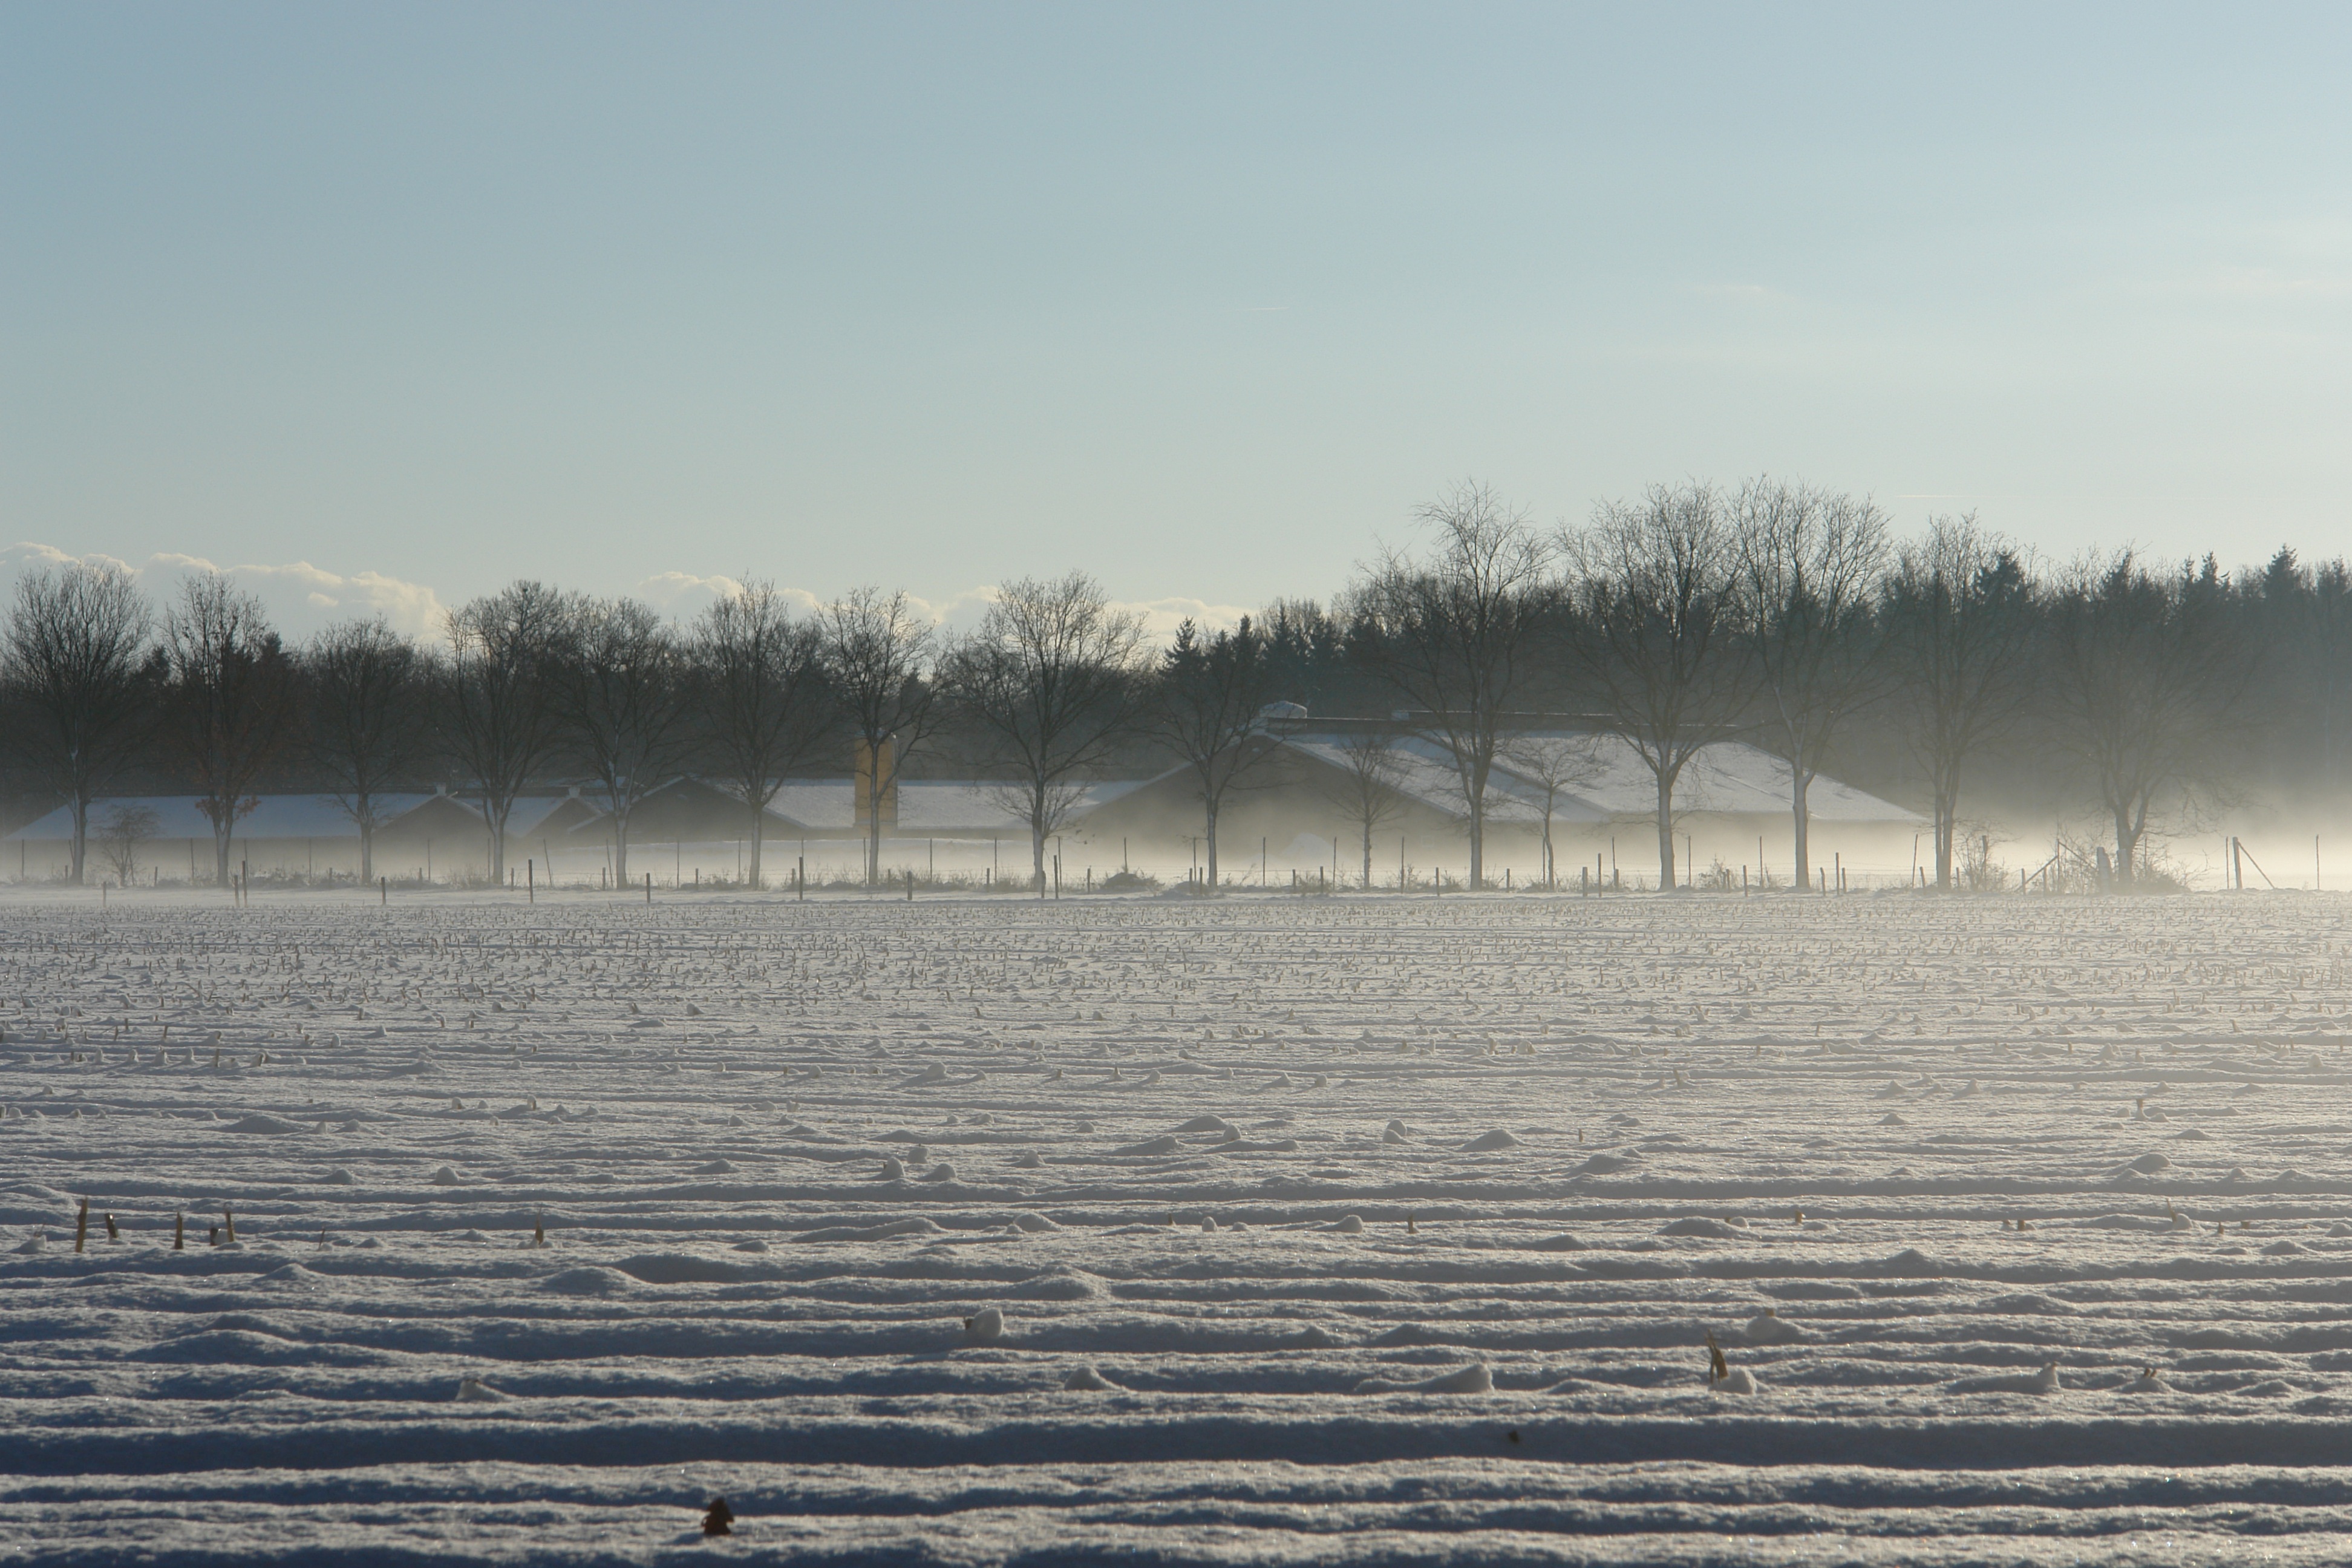
water, snow, winter, fog, mist, morning, shore, wave, lake, frost, dawn, ice, reflection, weather, season, veluwe, freezing, atmospheric phenomenon